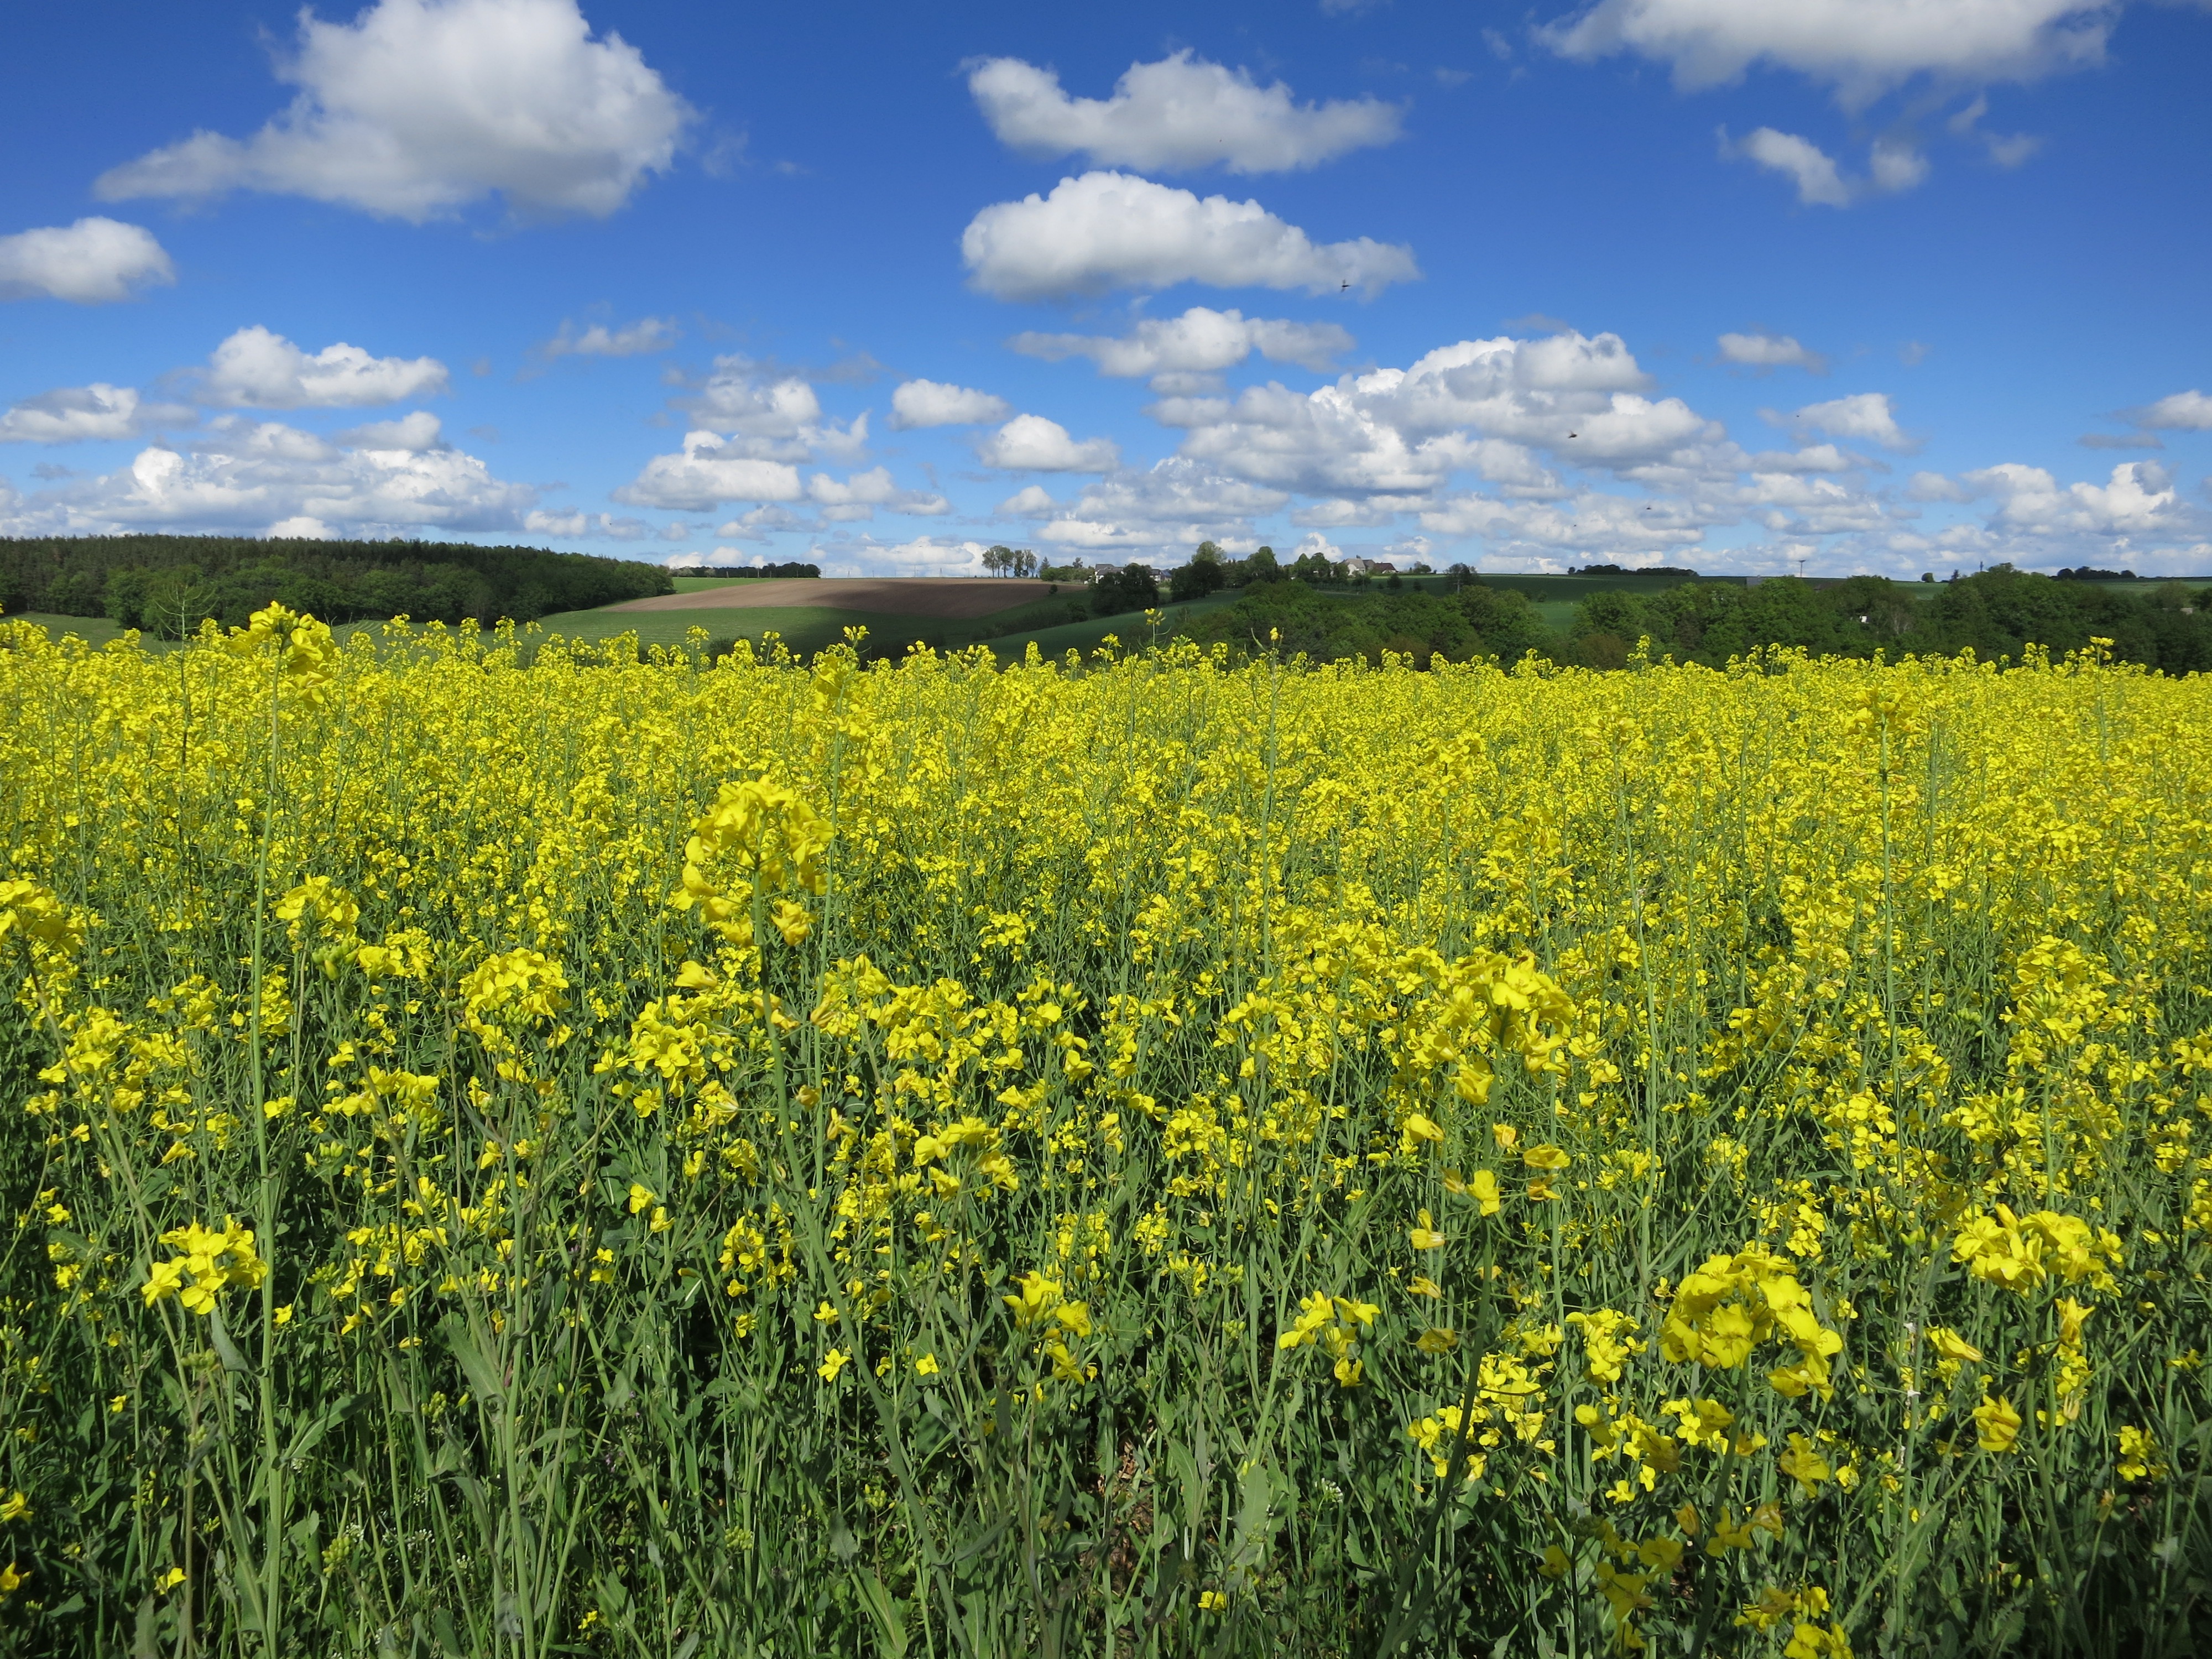
landscape, grass, plant, sky, field, meadow, prairie, flower, rural, food, produce, vegetable, crop, pasture, yellow, agriculture, plain, rapeseed, wildflower, clouds, grassland, habitat, canola, ecosystem, brassica, rural area, oilseed rape, rape blossom, flowering plant, daisy family, field of rapeseeds, rare plant, natural environment, grass family, land plant, mustard plant, mustard and cabbage family, brassica rapa